Gambler's Farewell

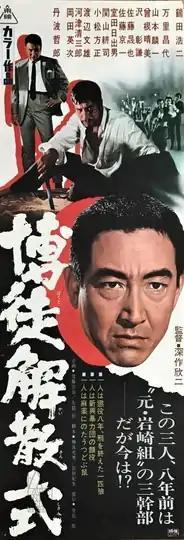
Original film poster

is a 1968 yakuza film directed by Kinji Fukasaku starring Koji Tsuruta. It is the sixth film in the "Bakuto" ("Gambler") series of films produced by Toei Studios. Fukasaku had previously directed Koji Tsuruta in a similarly titled film, "Kaisanshiki" ("Ceremony of Disbanding"), in 1967, but the two films are unrelated.